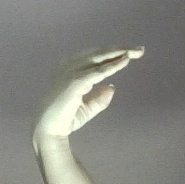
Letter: jeem